Budockshed

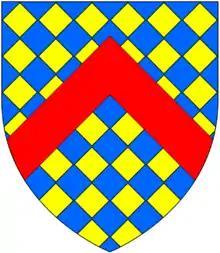
Arms of Gorges (modern): "Lozengy or and azure, a chevron gules". These arms resulted from the famous 1347 heraldry case of Warbelton v Gorges.

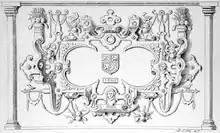
1890 drawing of strapwork reredos of the Gorges monument in St Budeaux Church, with arms of Gorges quartering Cole

In St Budeaux Church survives a beautiful monument to the Gorges family, a high altar tomb situated in the "Budockshed Aisle", at the east end of the north aisle, with pillars at the angles, the cover-stone of slate finely carved, with a reredos of exquisite Elizabethan strapwork design. The slate slab and front and sides of the altar tomb displays coats of arms as follows: